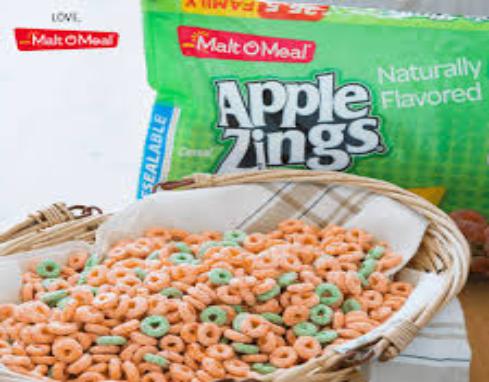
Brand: Apple Zings
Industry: Food